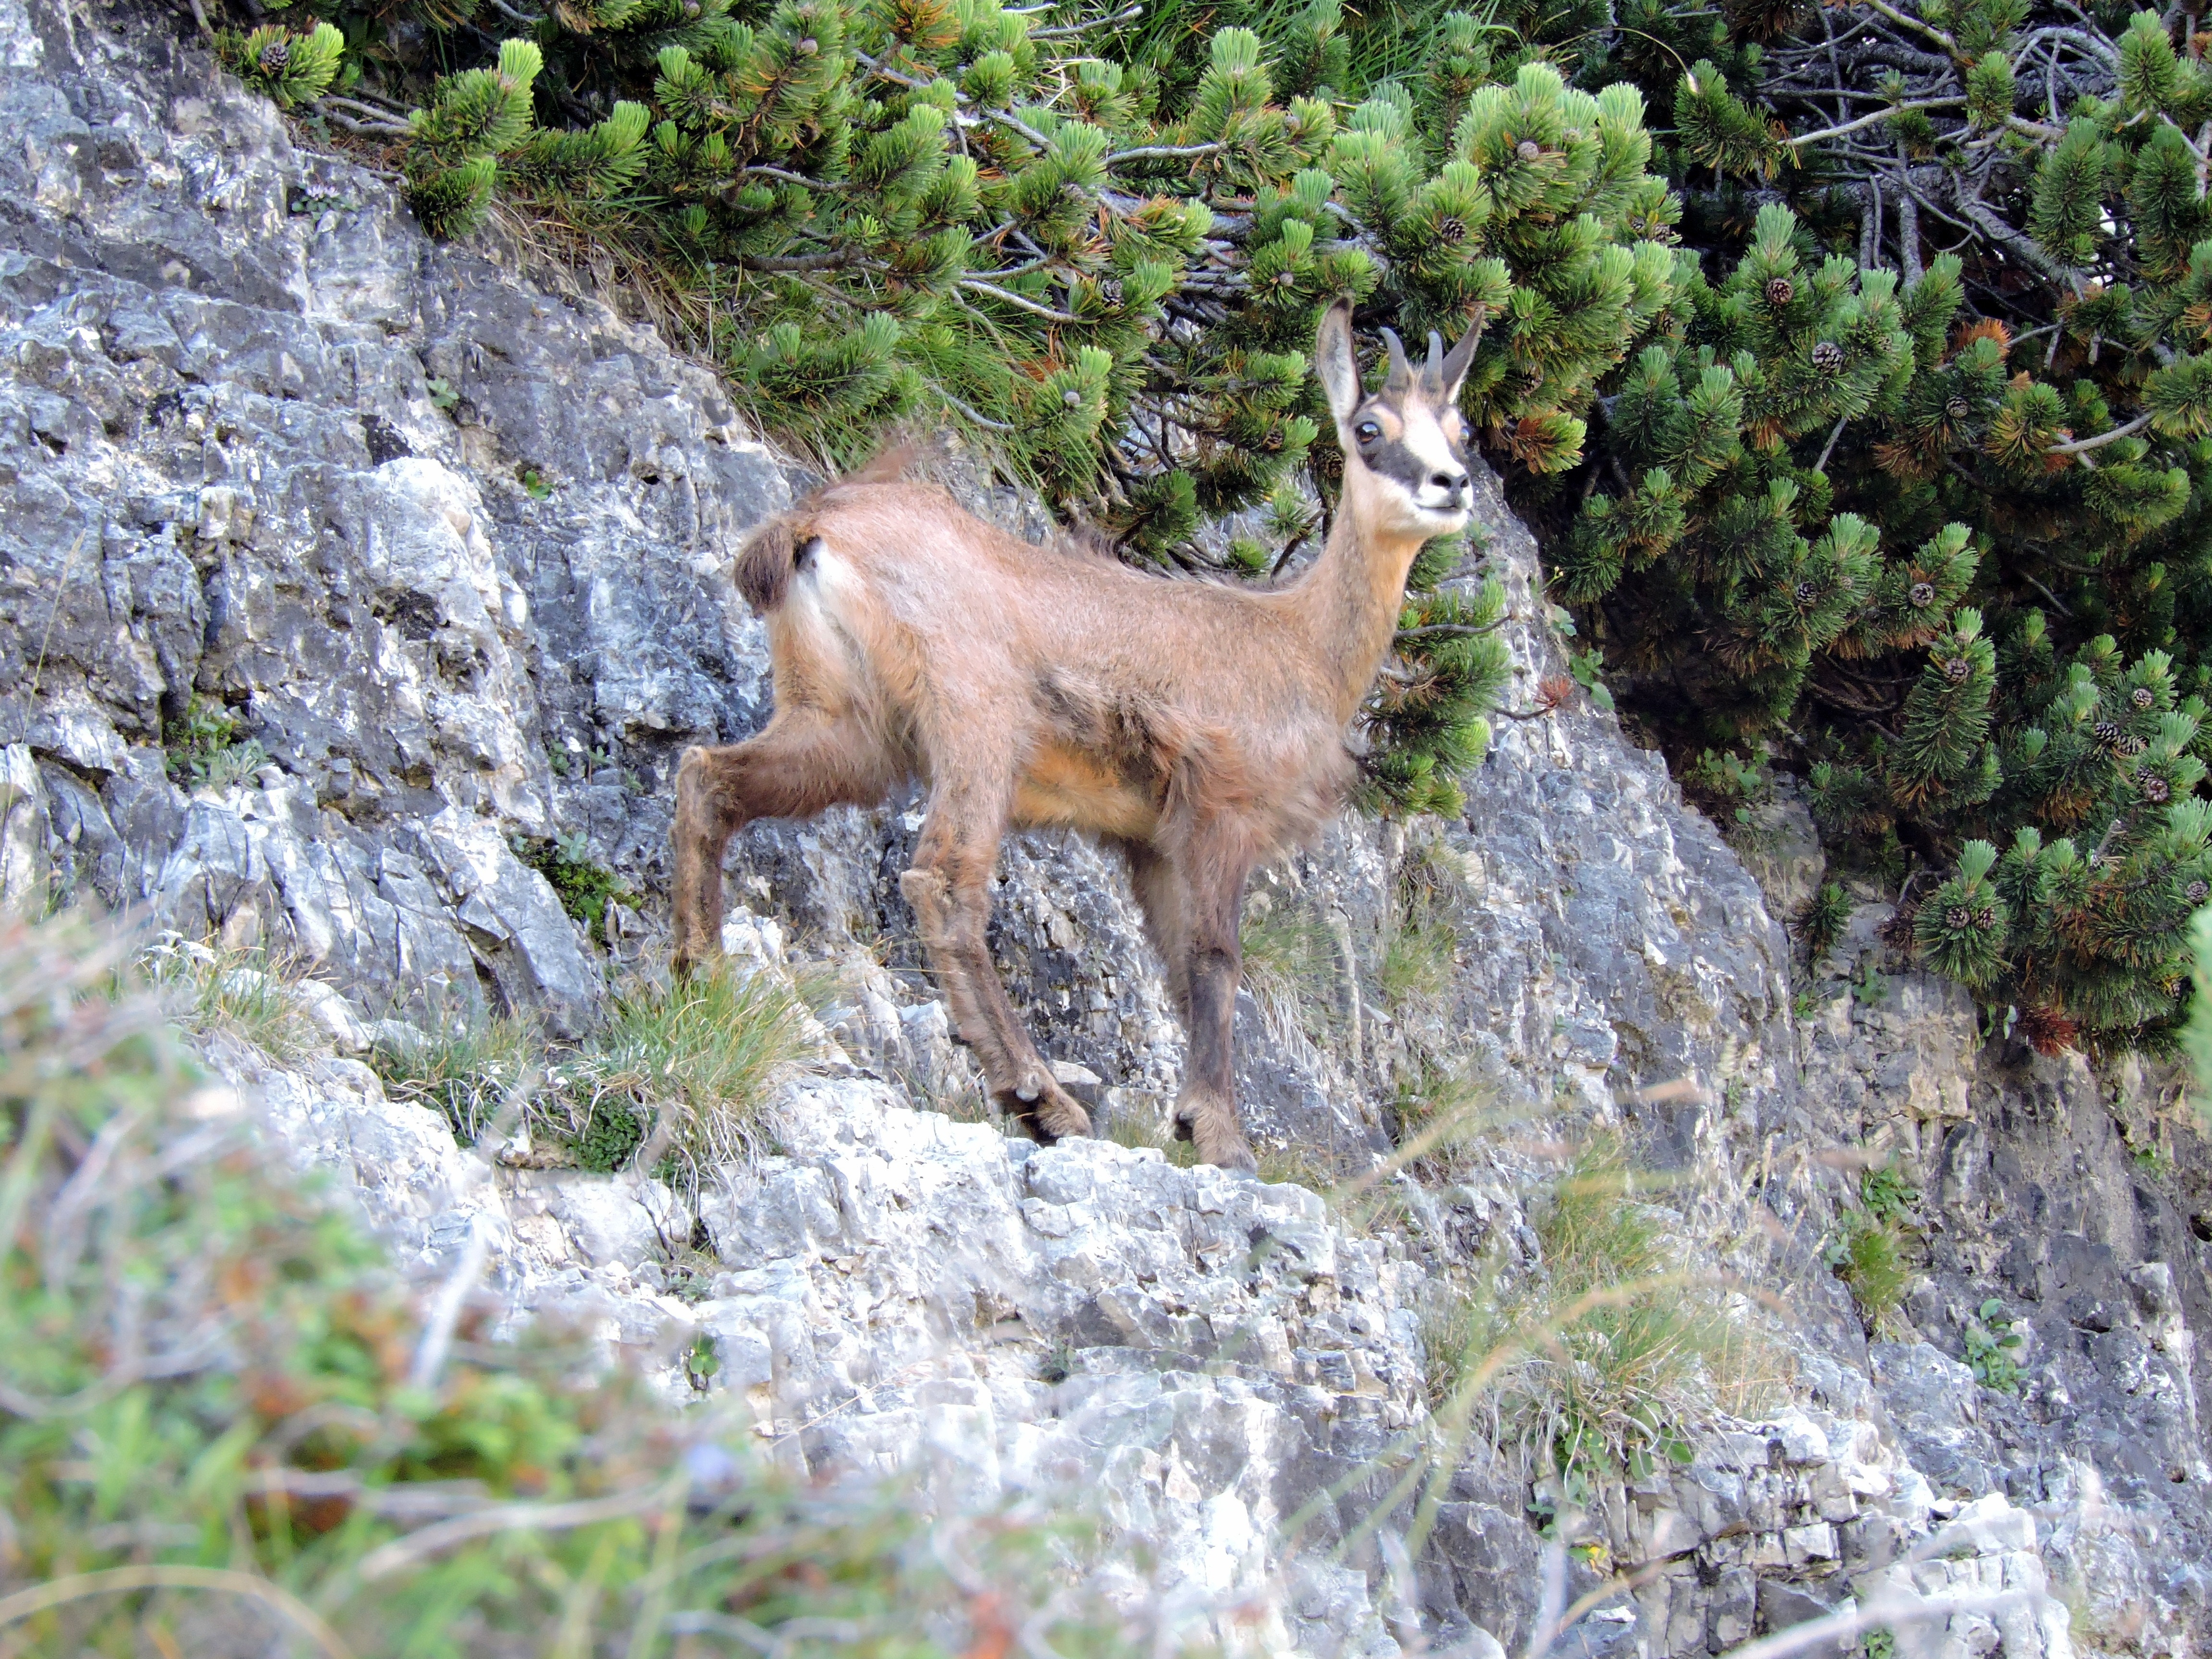
nature, rock, mountain, animal, wildlife, green, mammal, steep, fauna, chamois